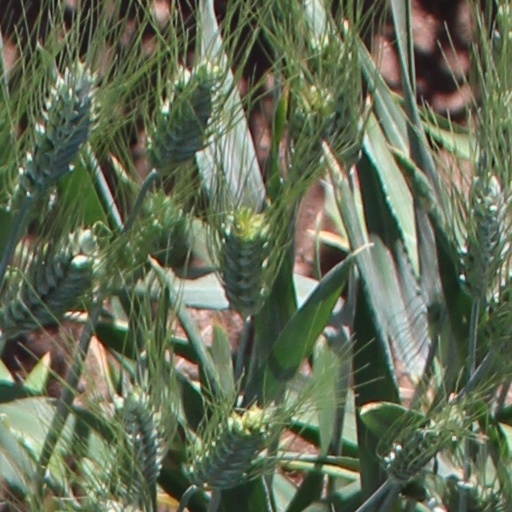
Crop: wheat